Viking Squadron

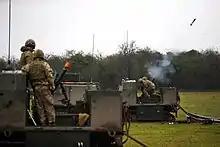
Viking Mortar Section in 2020

Viking Squadron is under the overall control of Commando Logistic Regiment and is the armoured element of UK Commando Force, equipped with the Viking armoured vehicle. The Viking BvS10 All Terrain Vehicle, is a protected tracked vehicle, which can be configured for troop transport, command and control and other tasks. Viking is equipped with the 7.62mm General Purpose Machine Gun and some crewmen are armed with the L22 carbine version of the British SA80 family.